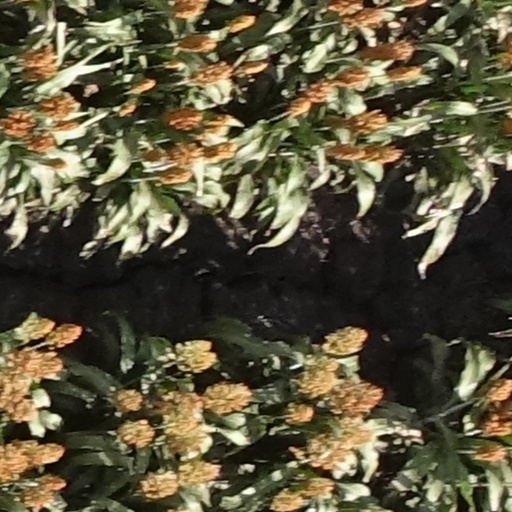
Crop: sorghum